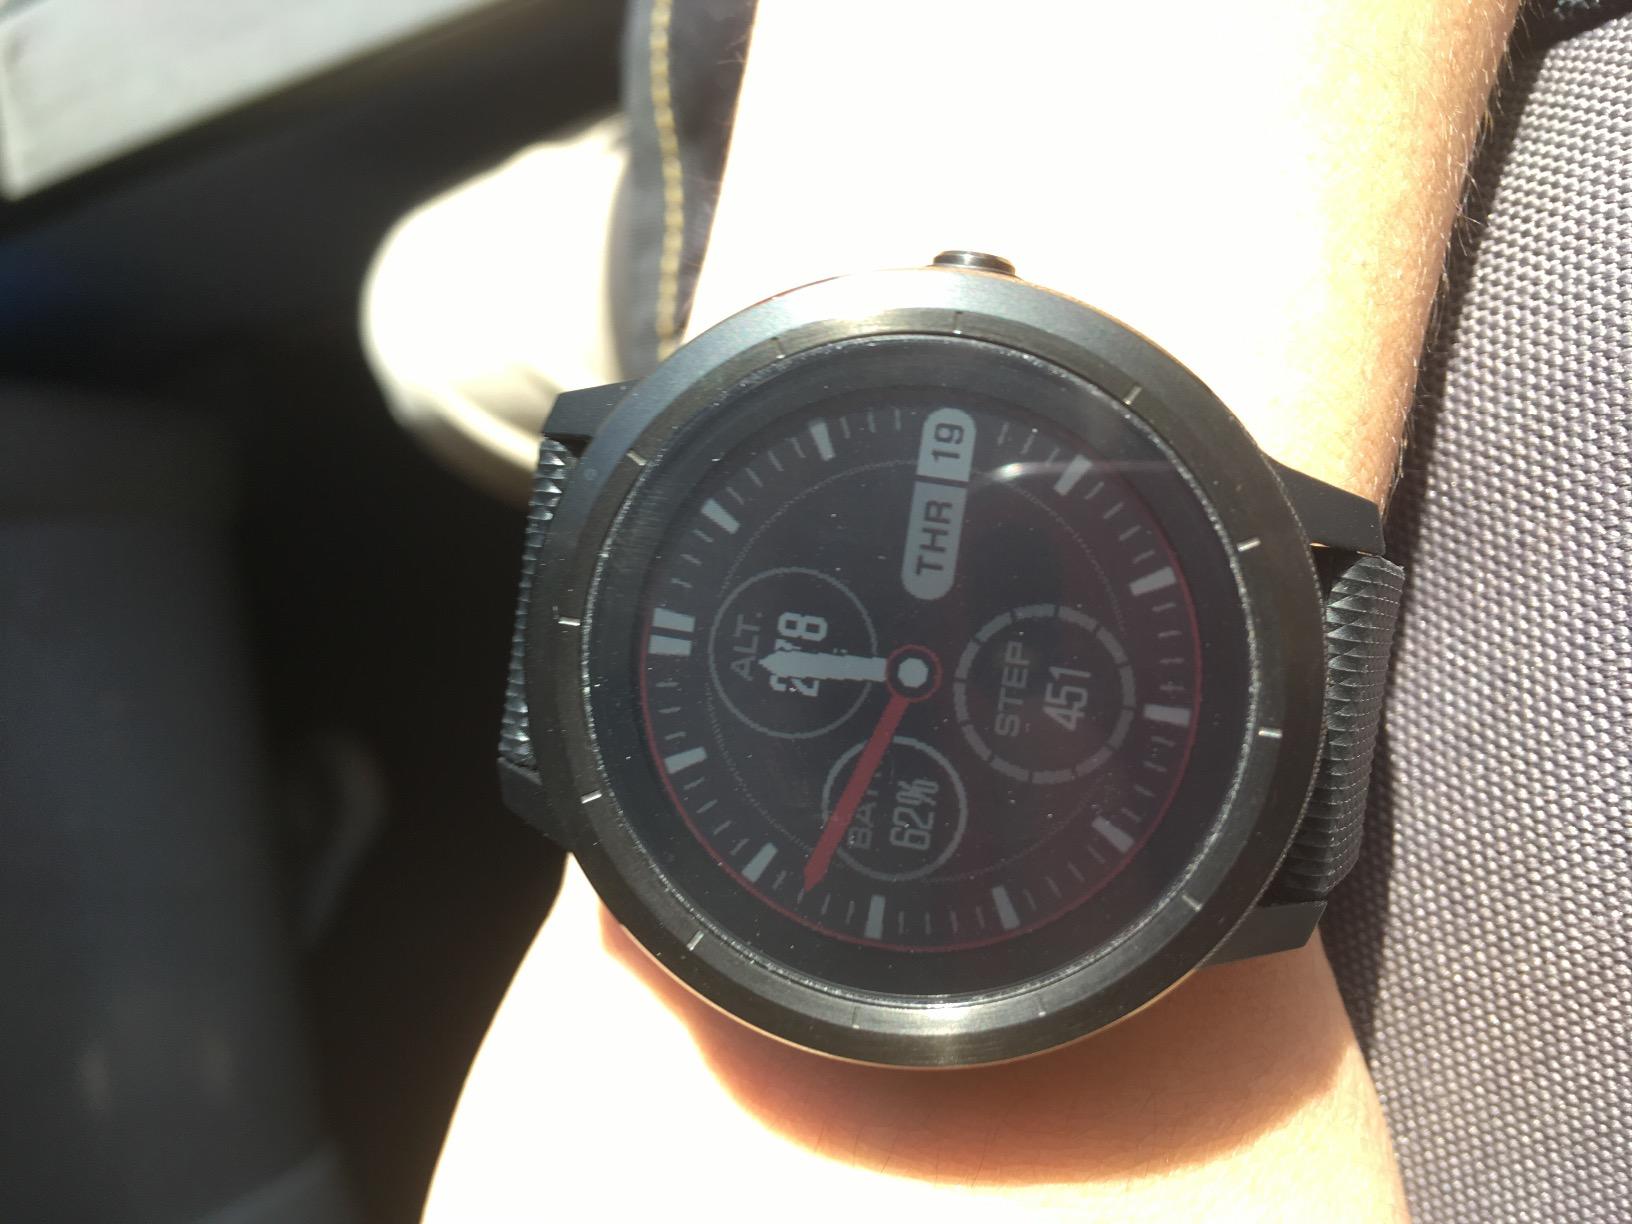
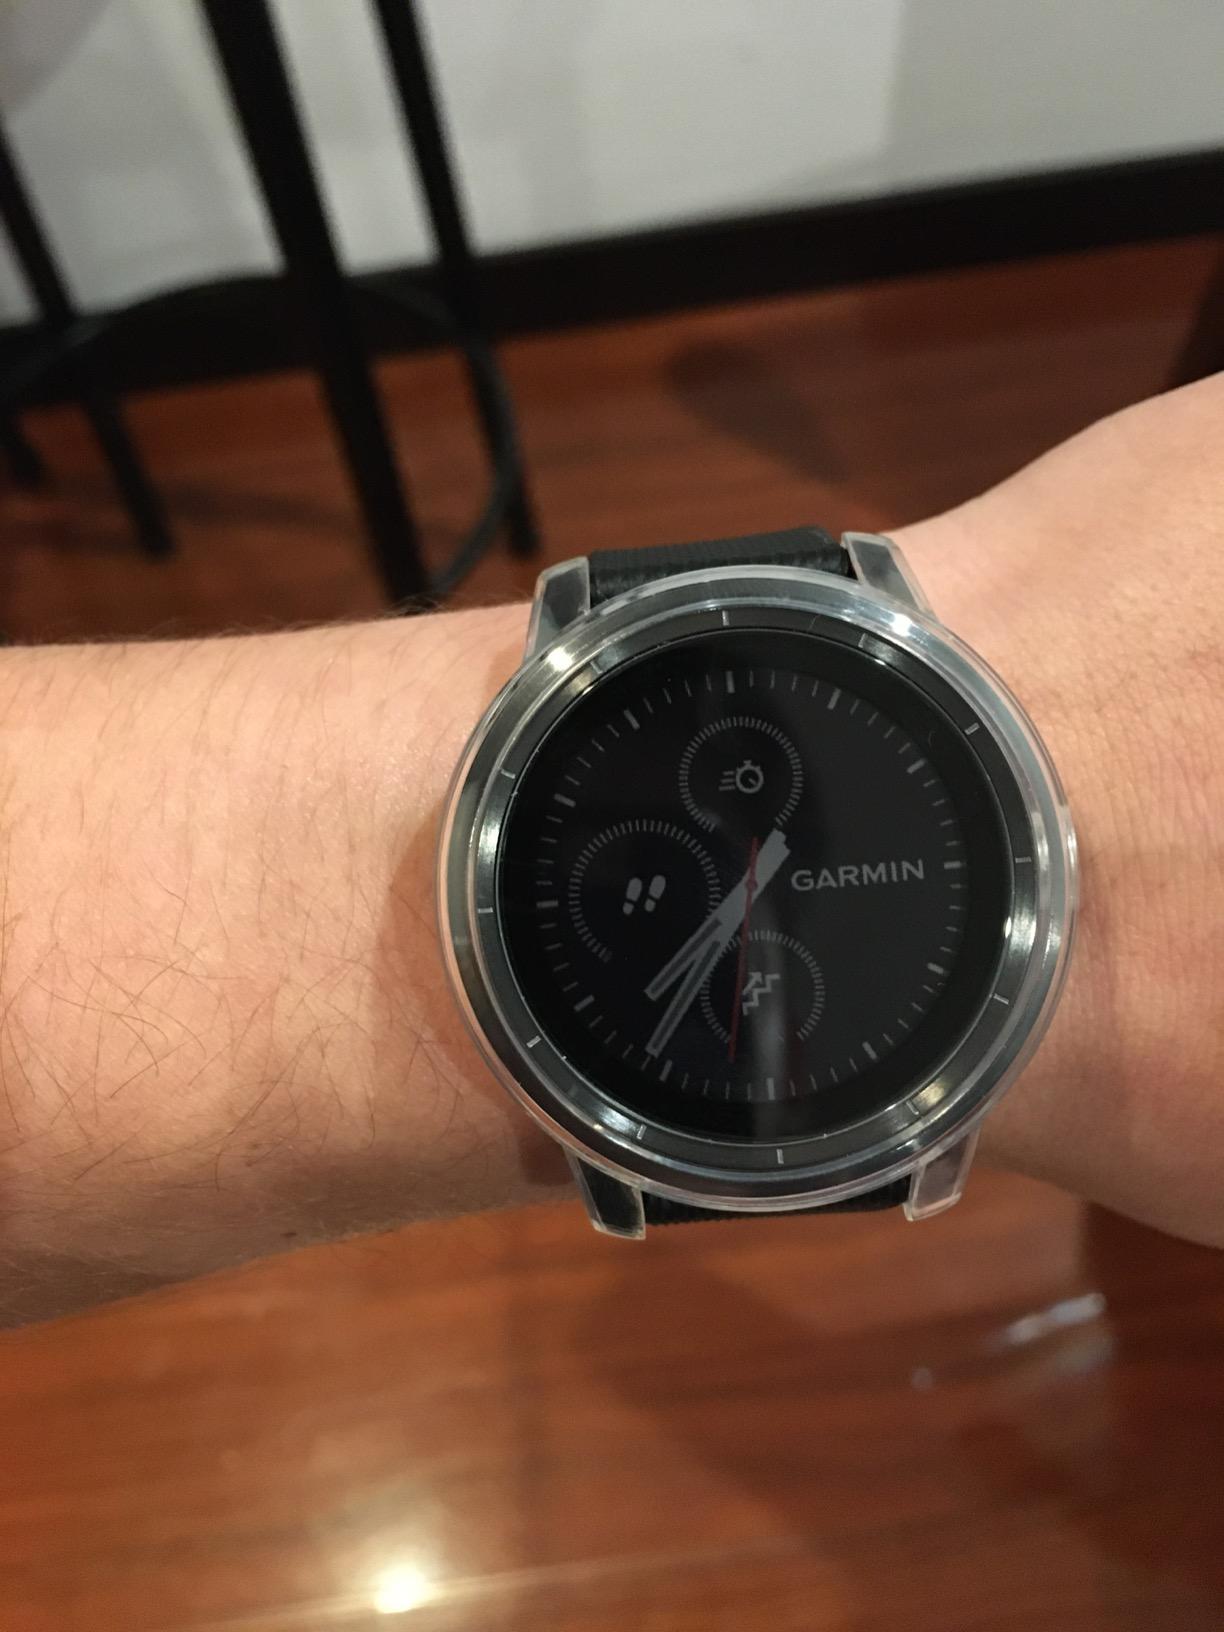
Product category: smartwatch
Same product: yes